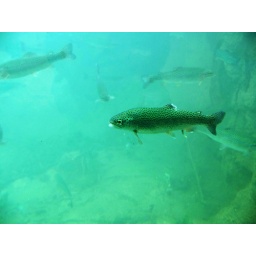
The Colorado State fish, and the fish that are living in the bear pool.